Long-range reconnaissance patrol

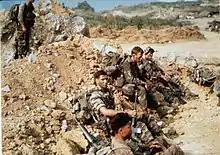
April 1968. LRPs at LZ Stud near Khe Sanh combat base, Vietnam.

In December 1965, the 1st Brigade, 101st Airborne Division, formed a LRRP platoon, and by April 1966, the 1st Infantry Division, 25th Infantry Division and each of the four Battalions of the 173rd Airborne Brigade formed LRRP units as well. On 8 July 1966, General William Westmoreland authorized the formation of a (LRRP) unit in each infantry brigade or division in Vietnam. By 1967 formal LRRP companies were organized, most having three platoons, each with five six-man teams equipped with VHF/FM AN/PRC-25 radios. LRRP training was notoriously rigorous and team leaders were often graduates of the U.S. Army's 5th Special Forces Group Recondo School in Nha Trang, Vietnam.